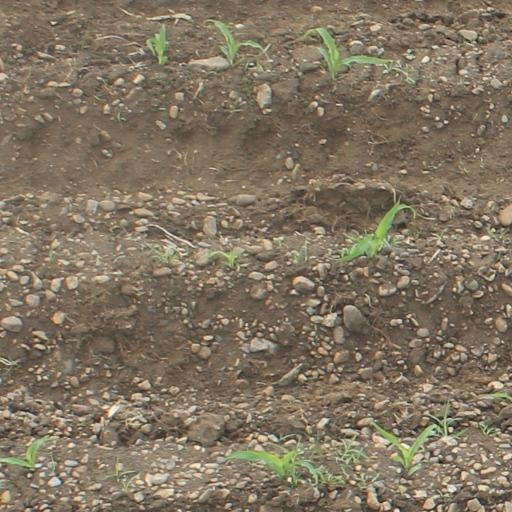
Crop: maize; corn